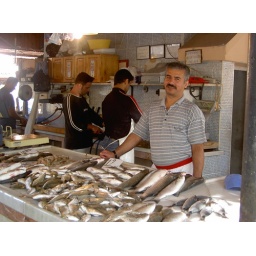
The fish market in Fetyia, Turkey. Buy your fish and have it cooked in a nearby restaurant.